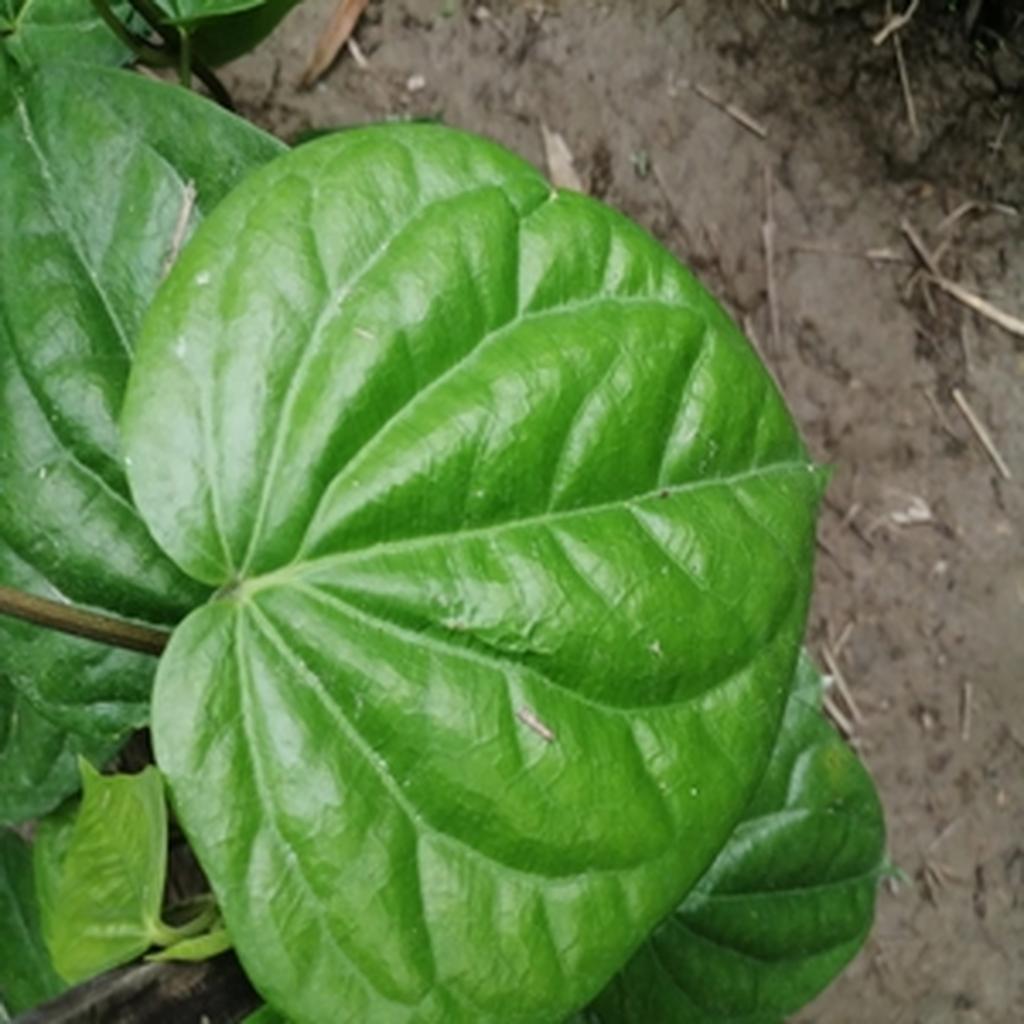
Label: Healthy_Leaf